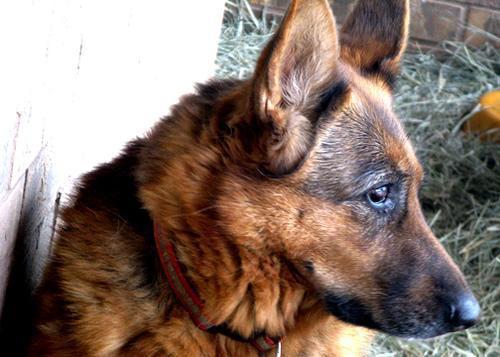
German_shepherd